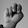
ASL letter: N